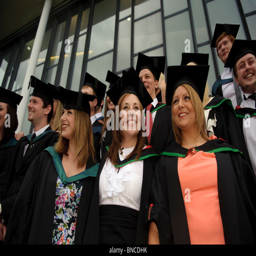
a group of students at graduation day